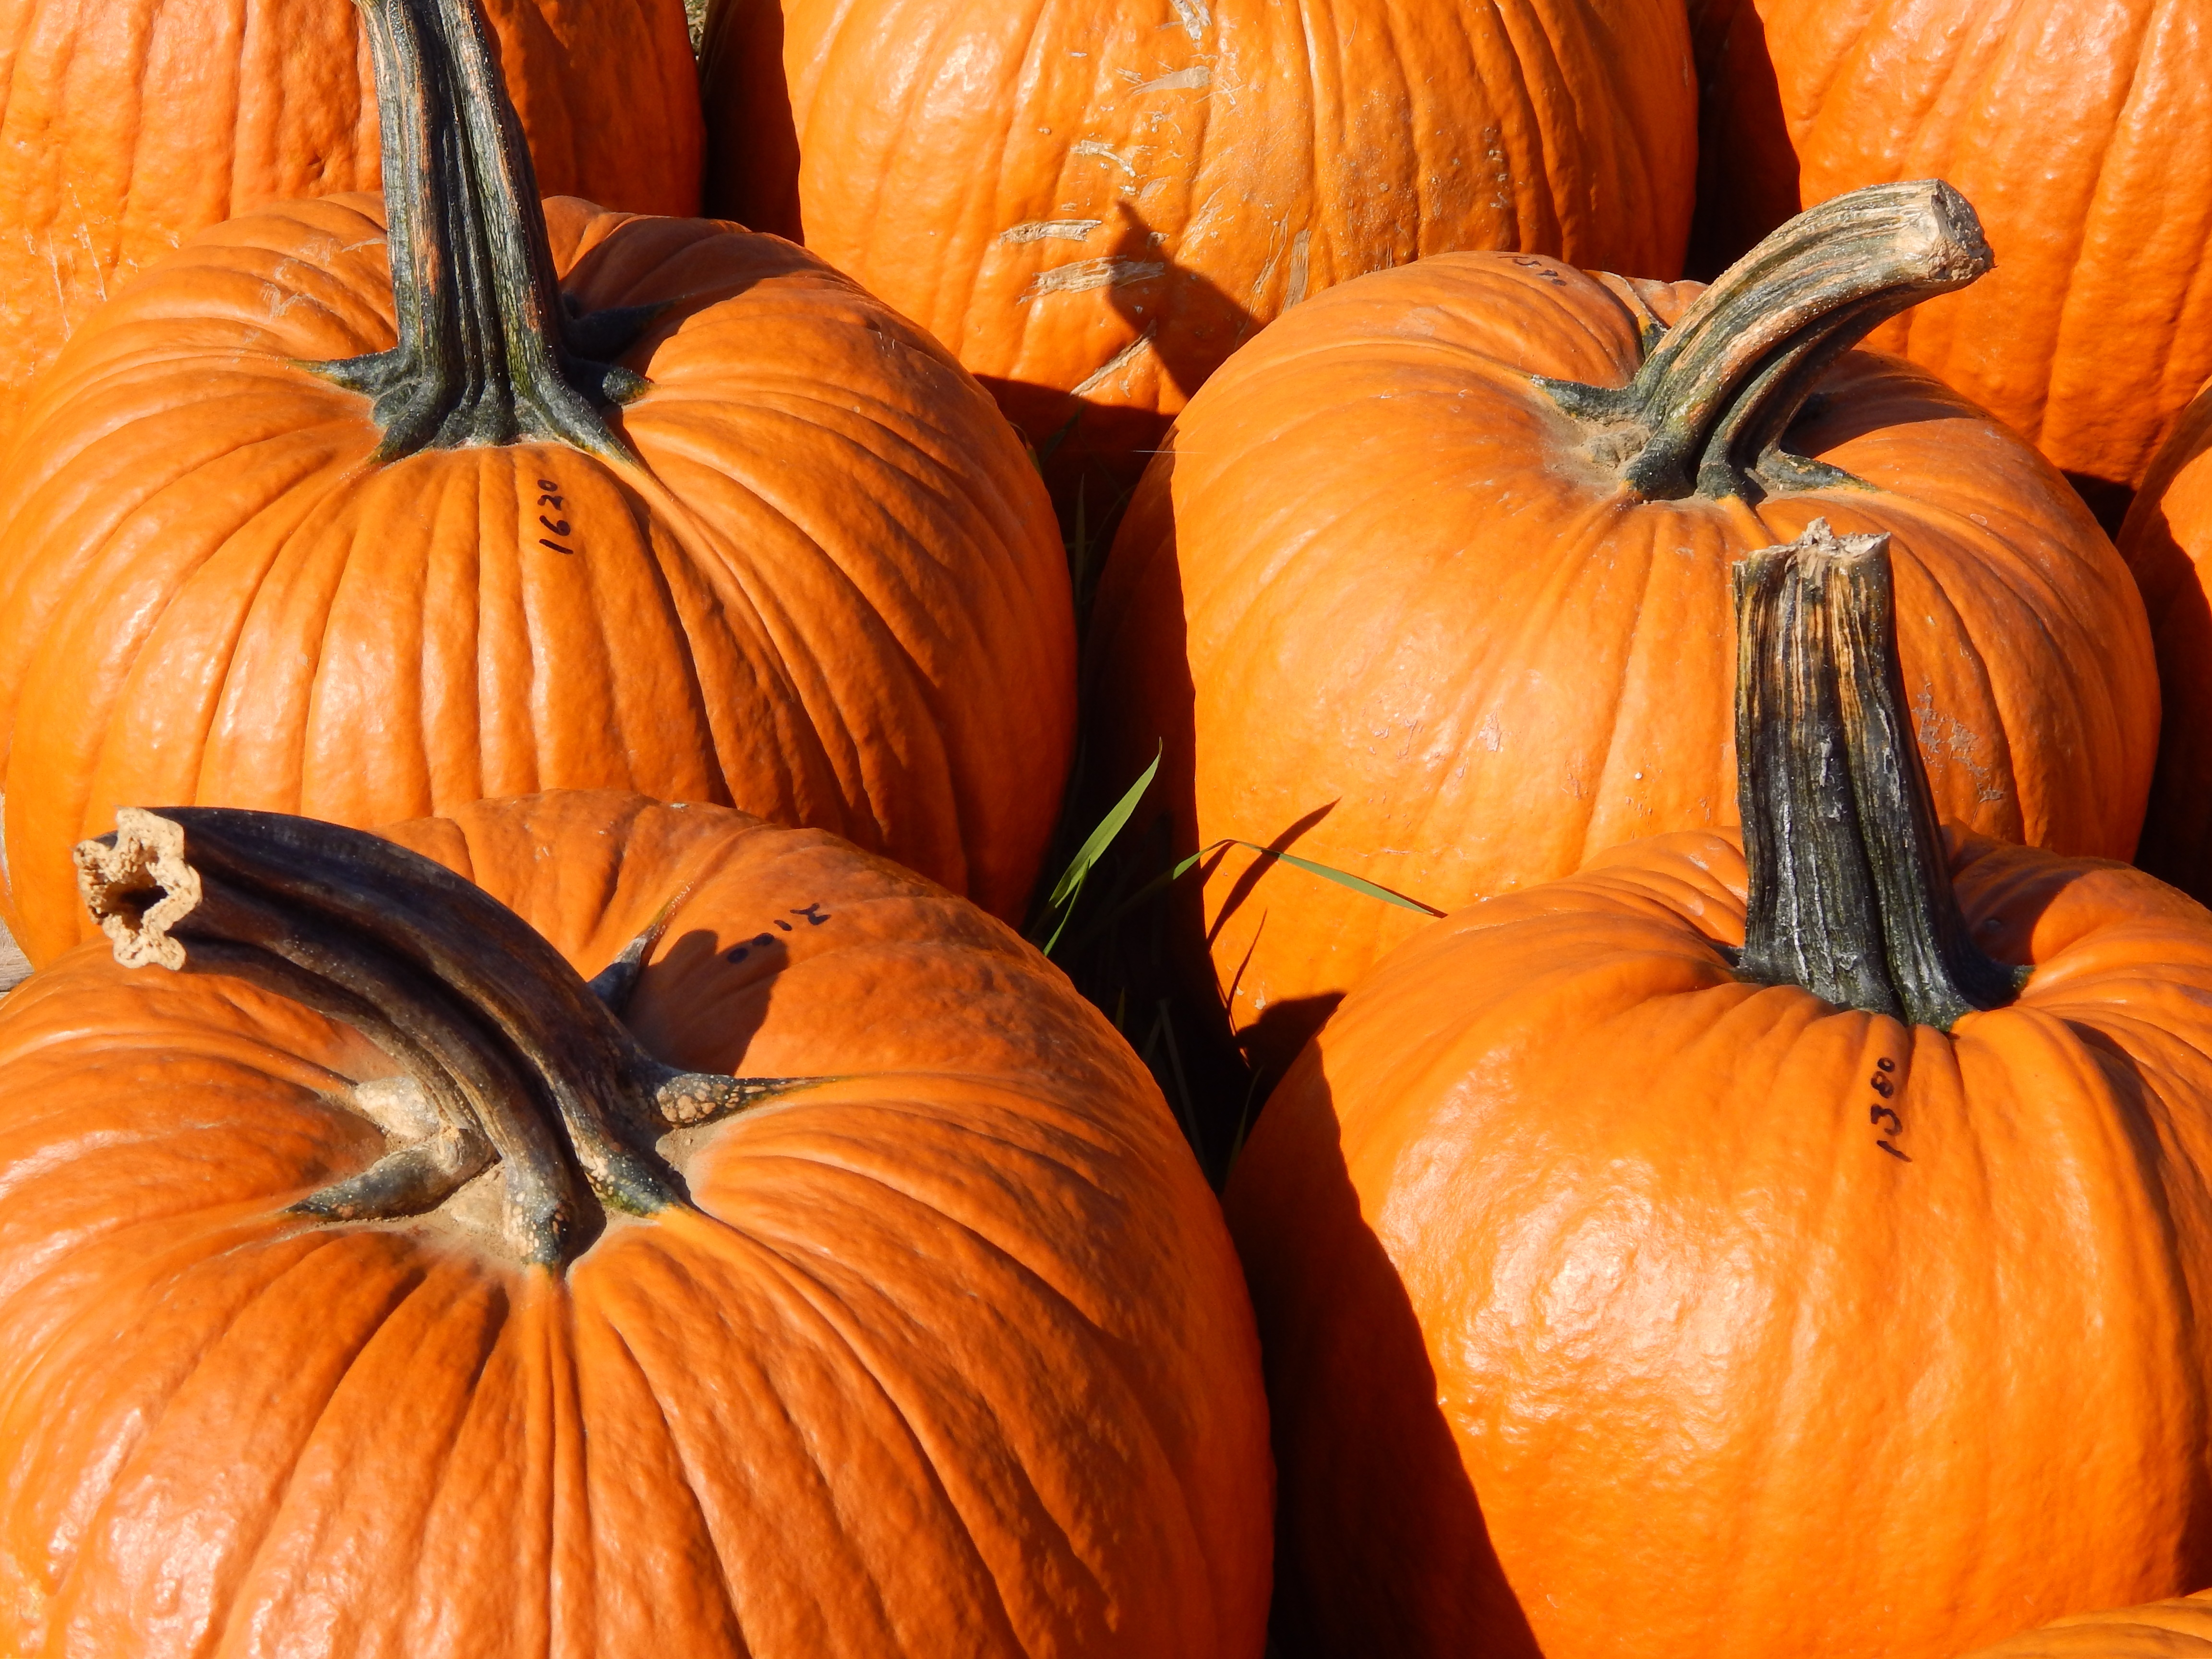
decoration, orange, produce, autumn, pumpkin, halloween, agriculture, season, squash, gourd, thanksgiving, jack o lantern, calabaza, carving, traditional, pumpkins, cucurbita, fall harvest, winter squash